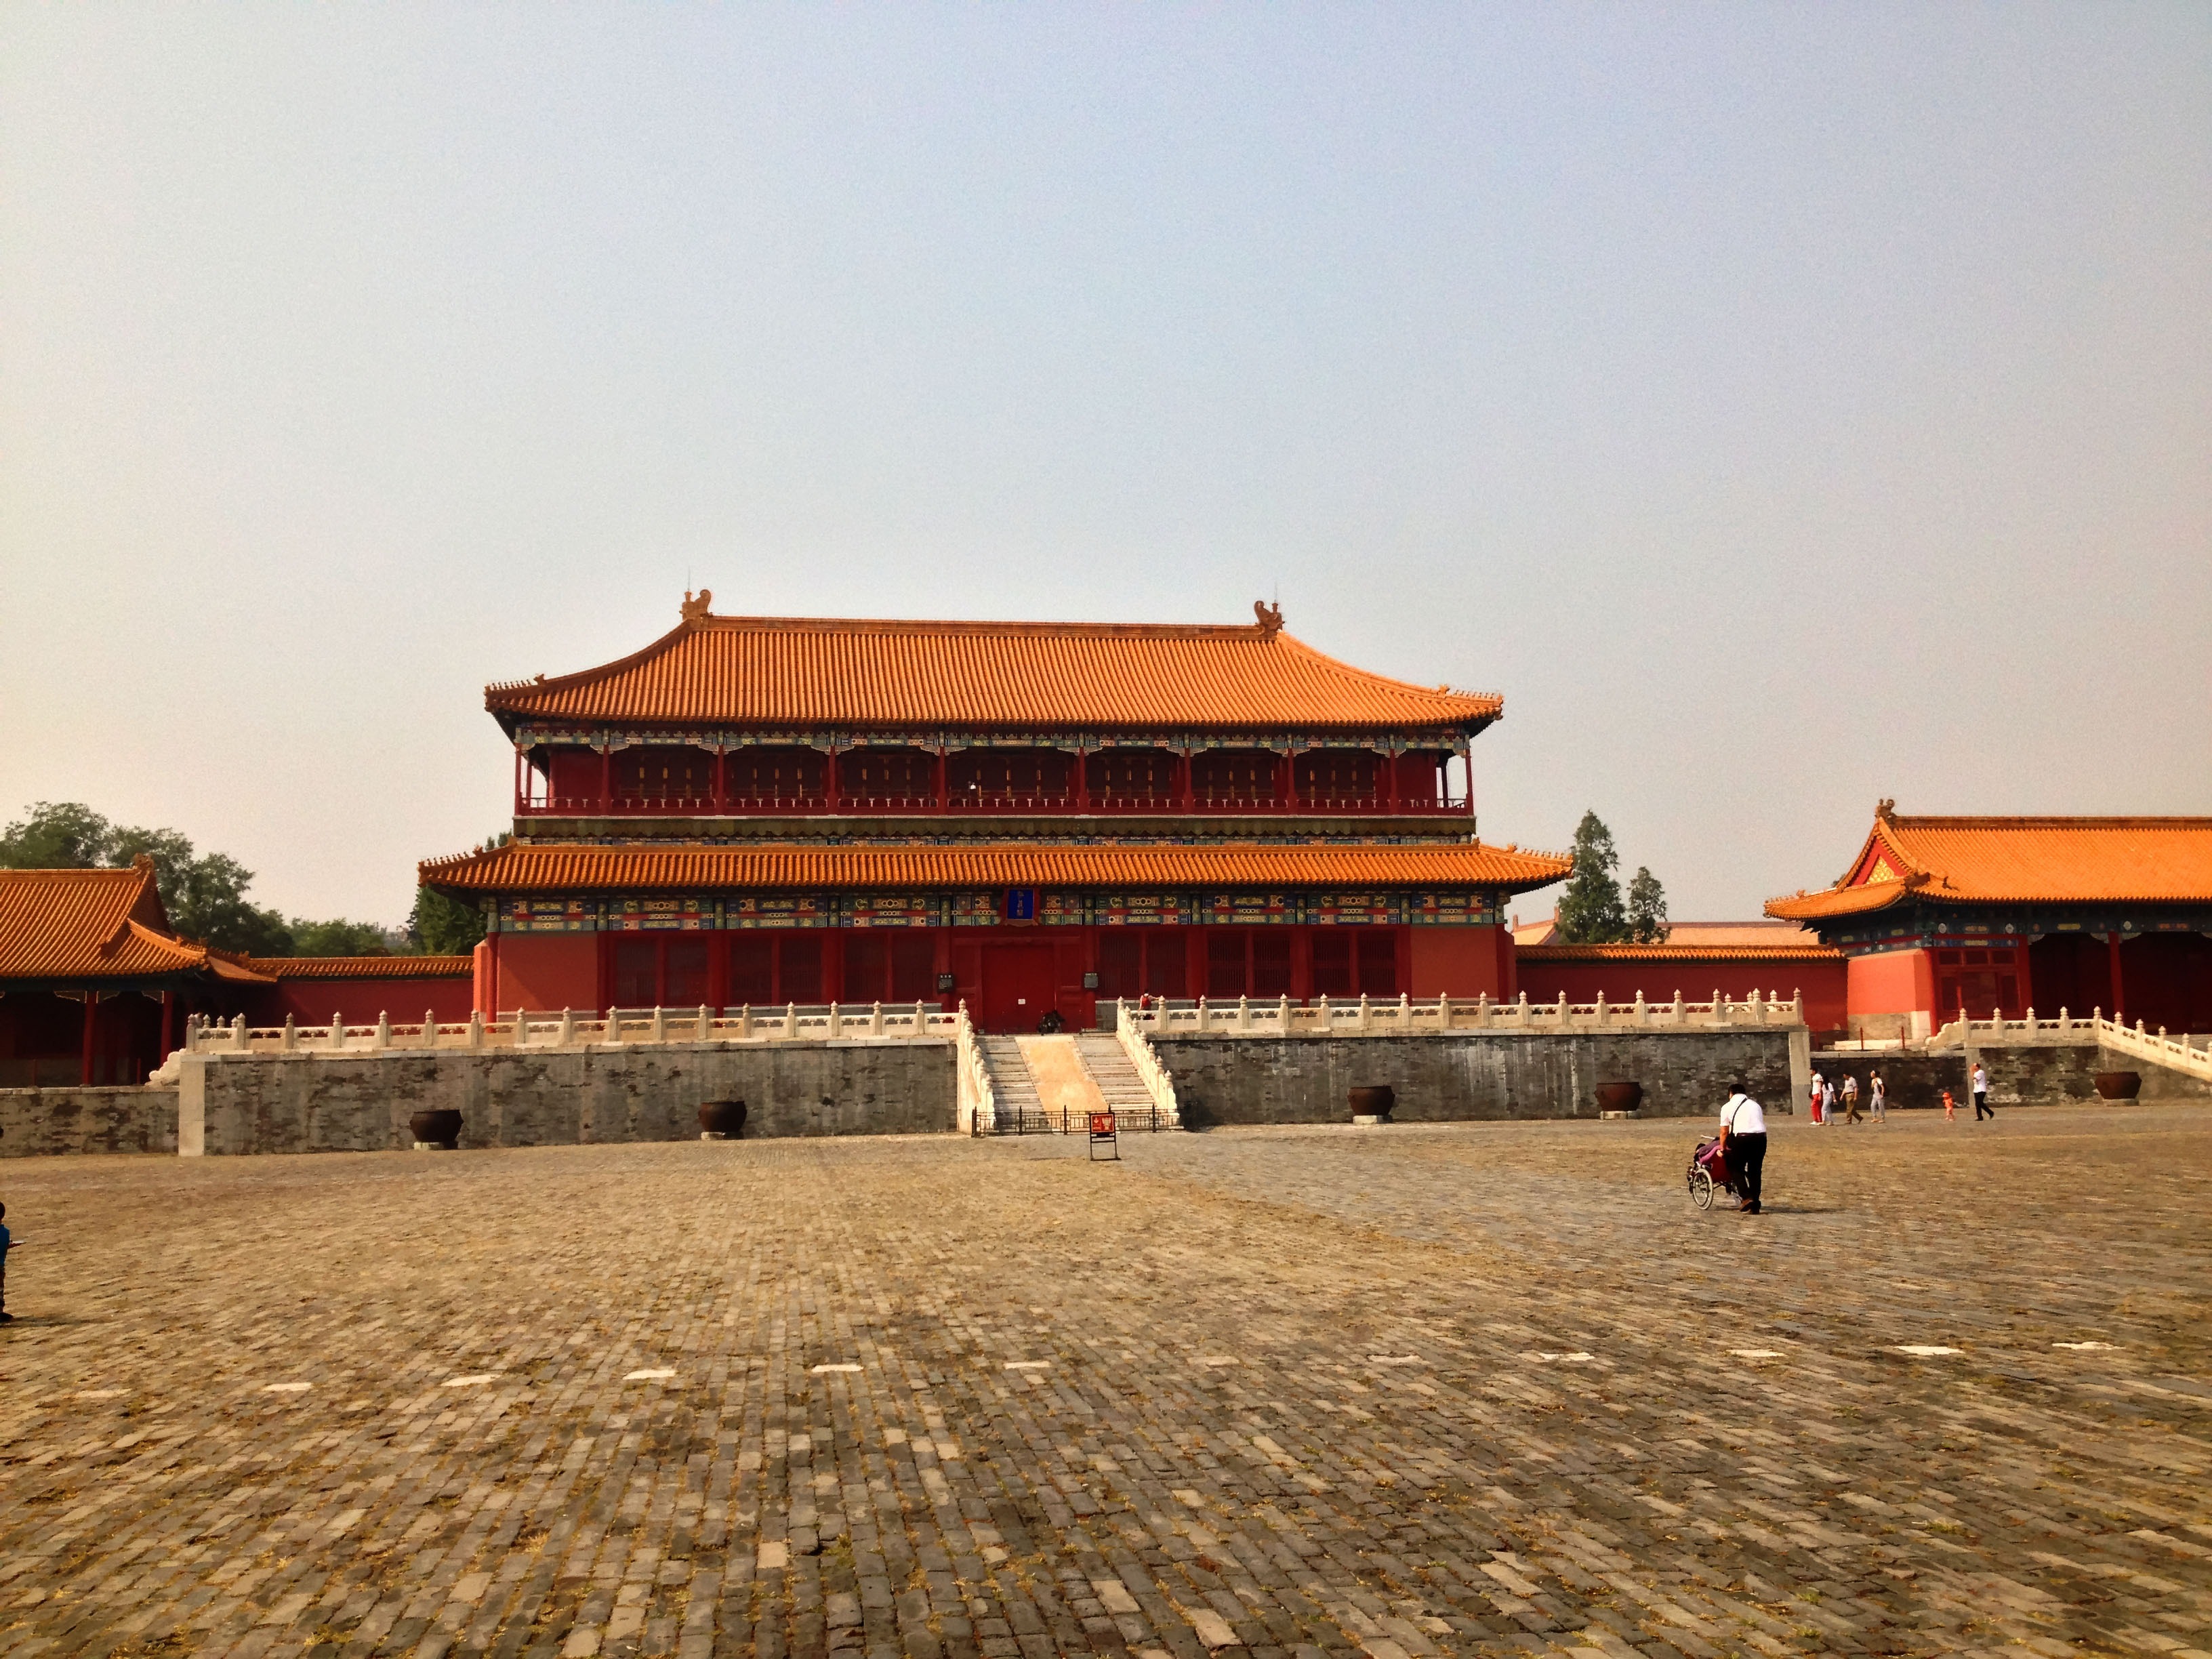
architecture, structure, building, palace, travel, construction, asia, landmark, exterior, place of worship, engineering, design, temple, beijing, forbidden, shrine, imperial, china, architectural, architecture design, historic site, ancient history, forbidden palace